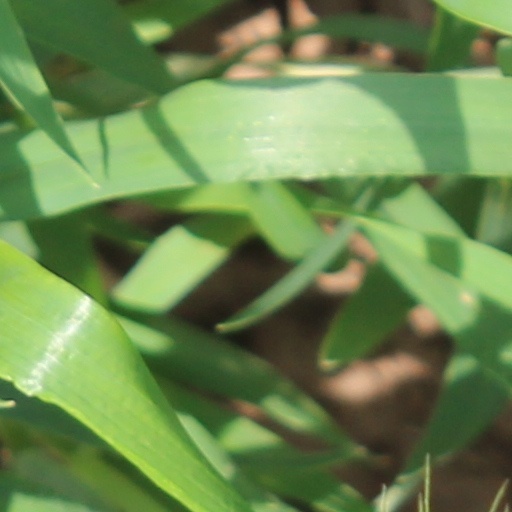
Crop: wheat